Island Air (Hawaii)

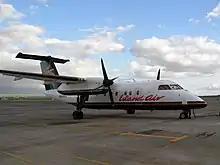
Dash 8-100 in the airline's pre-2006 livery

The airline took delivery of a Bombardier Q400 (N539DS) propjet in March 2006 via a five-year lease. In September 2006, the airline announced that it was withdrawing the aircraft from inter-island service the following month, with delivery of two additional Q400s rescheduled to 2007. The airline then returned all Q400 propjets and stated at the time that it had no plans to return these aircraft to service. However, the Q400 was eventually placed back into service by the airline.